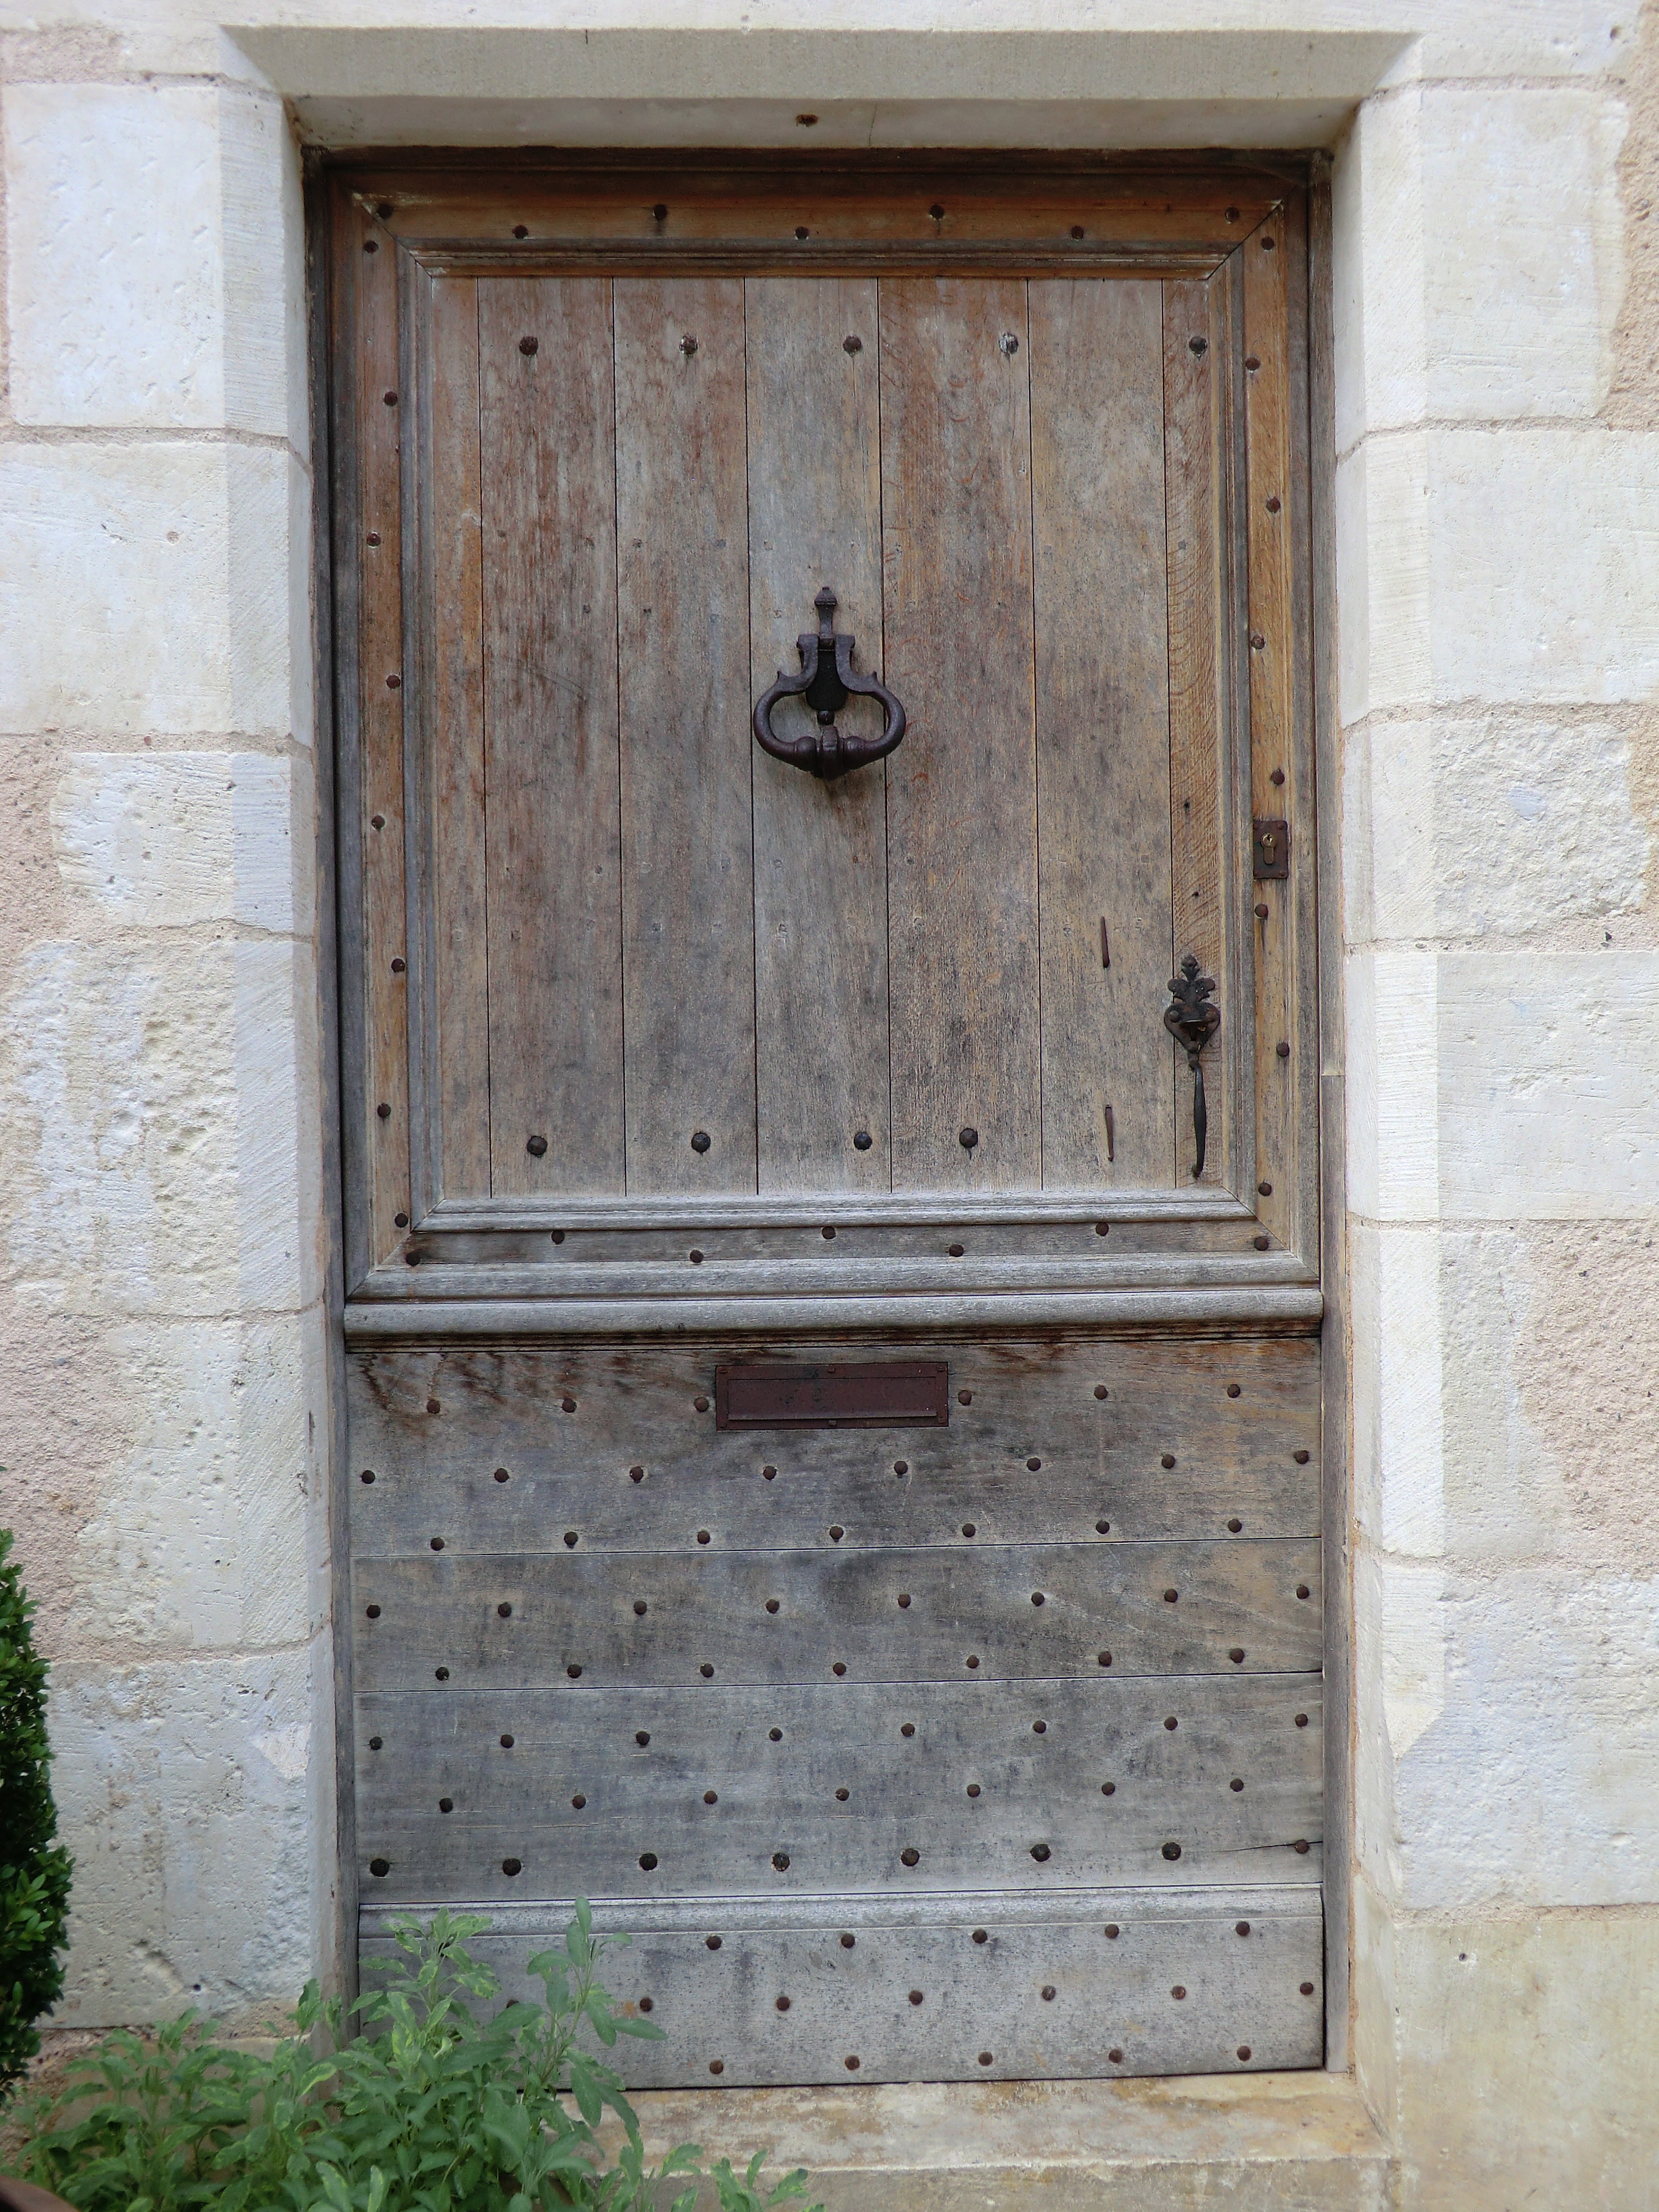
wood, house, window, wall, france, facade, door, french, wooden